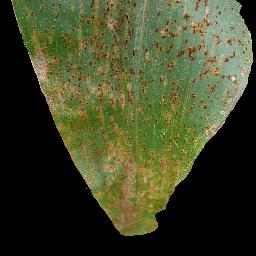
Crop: corn
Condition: (maize)_common_rust